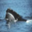
Label: whale